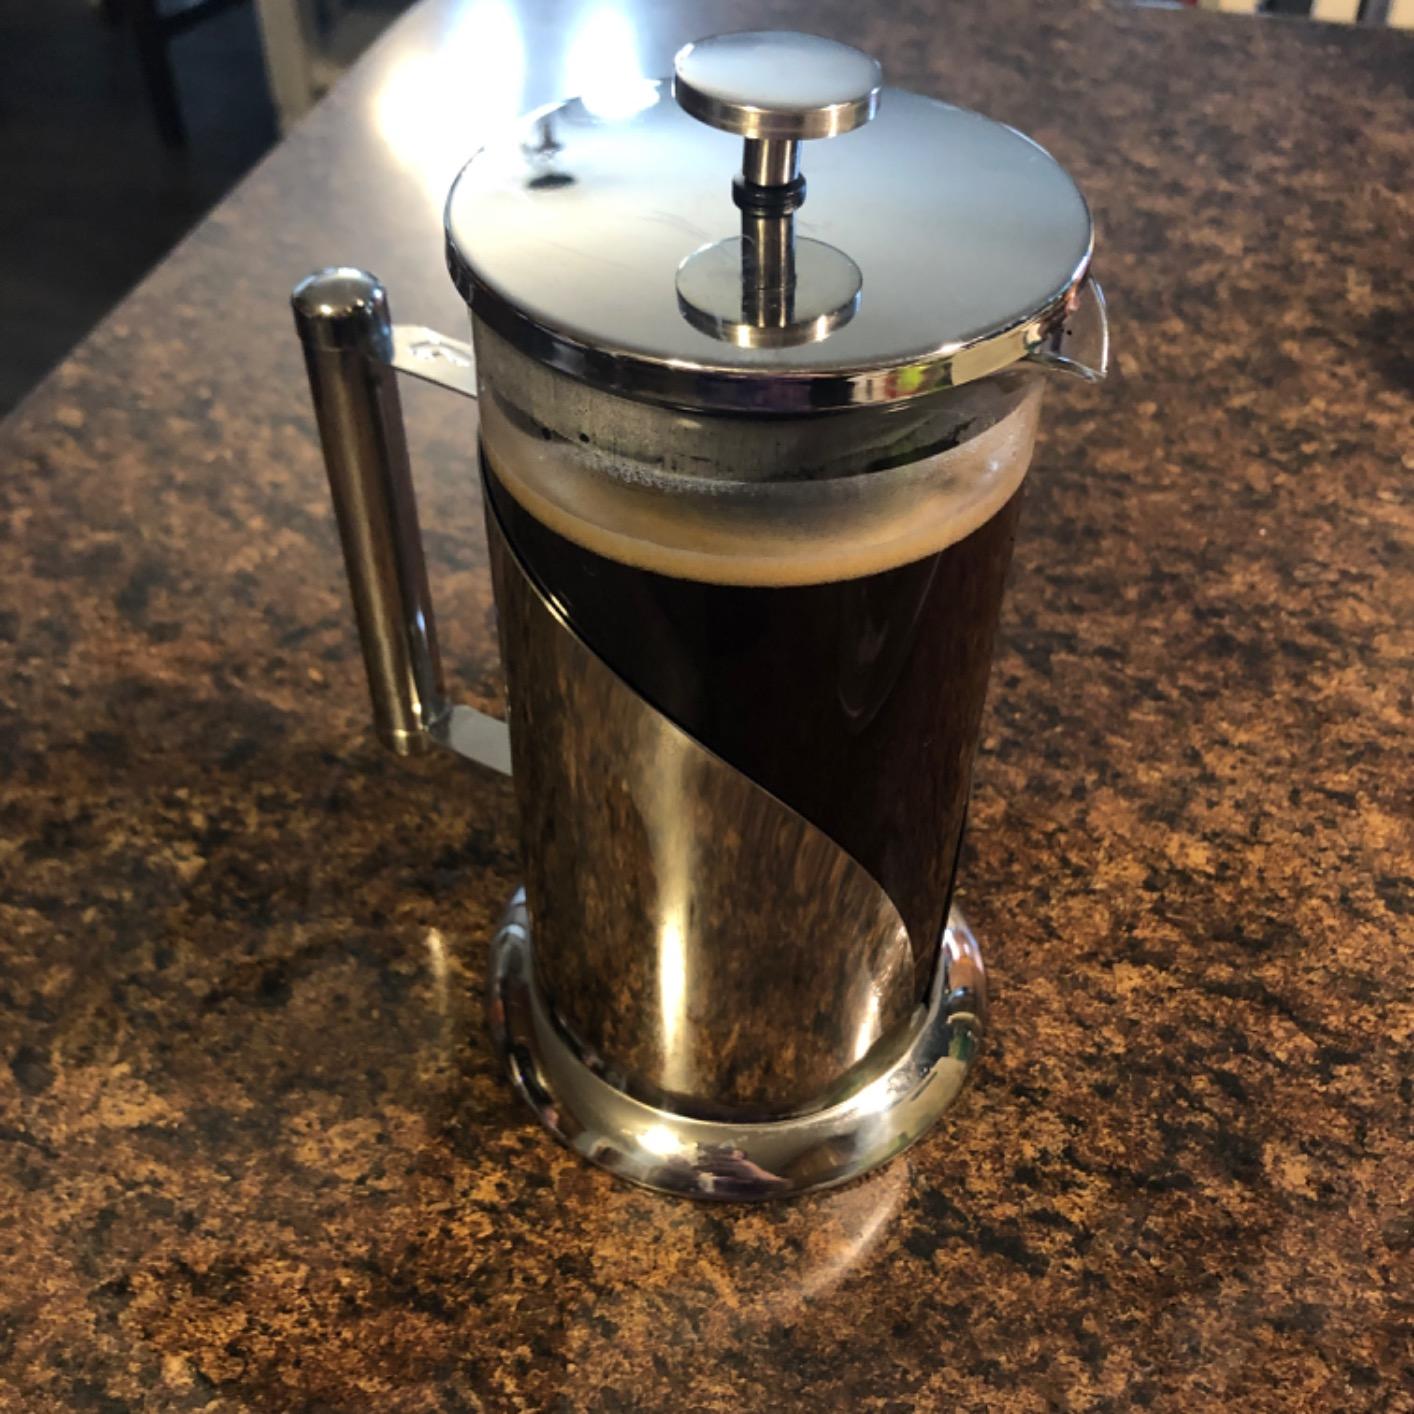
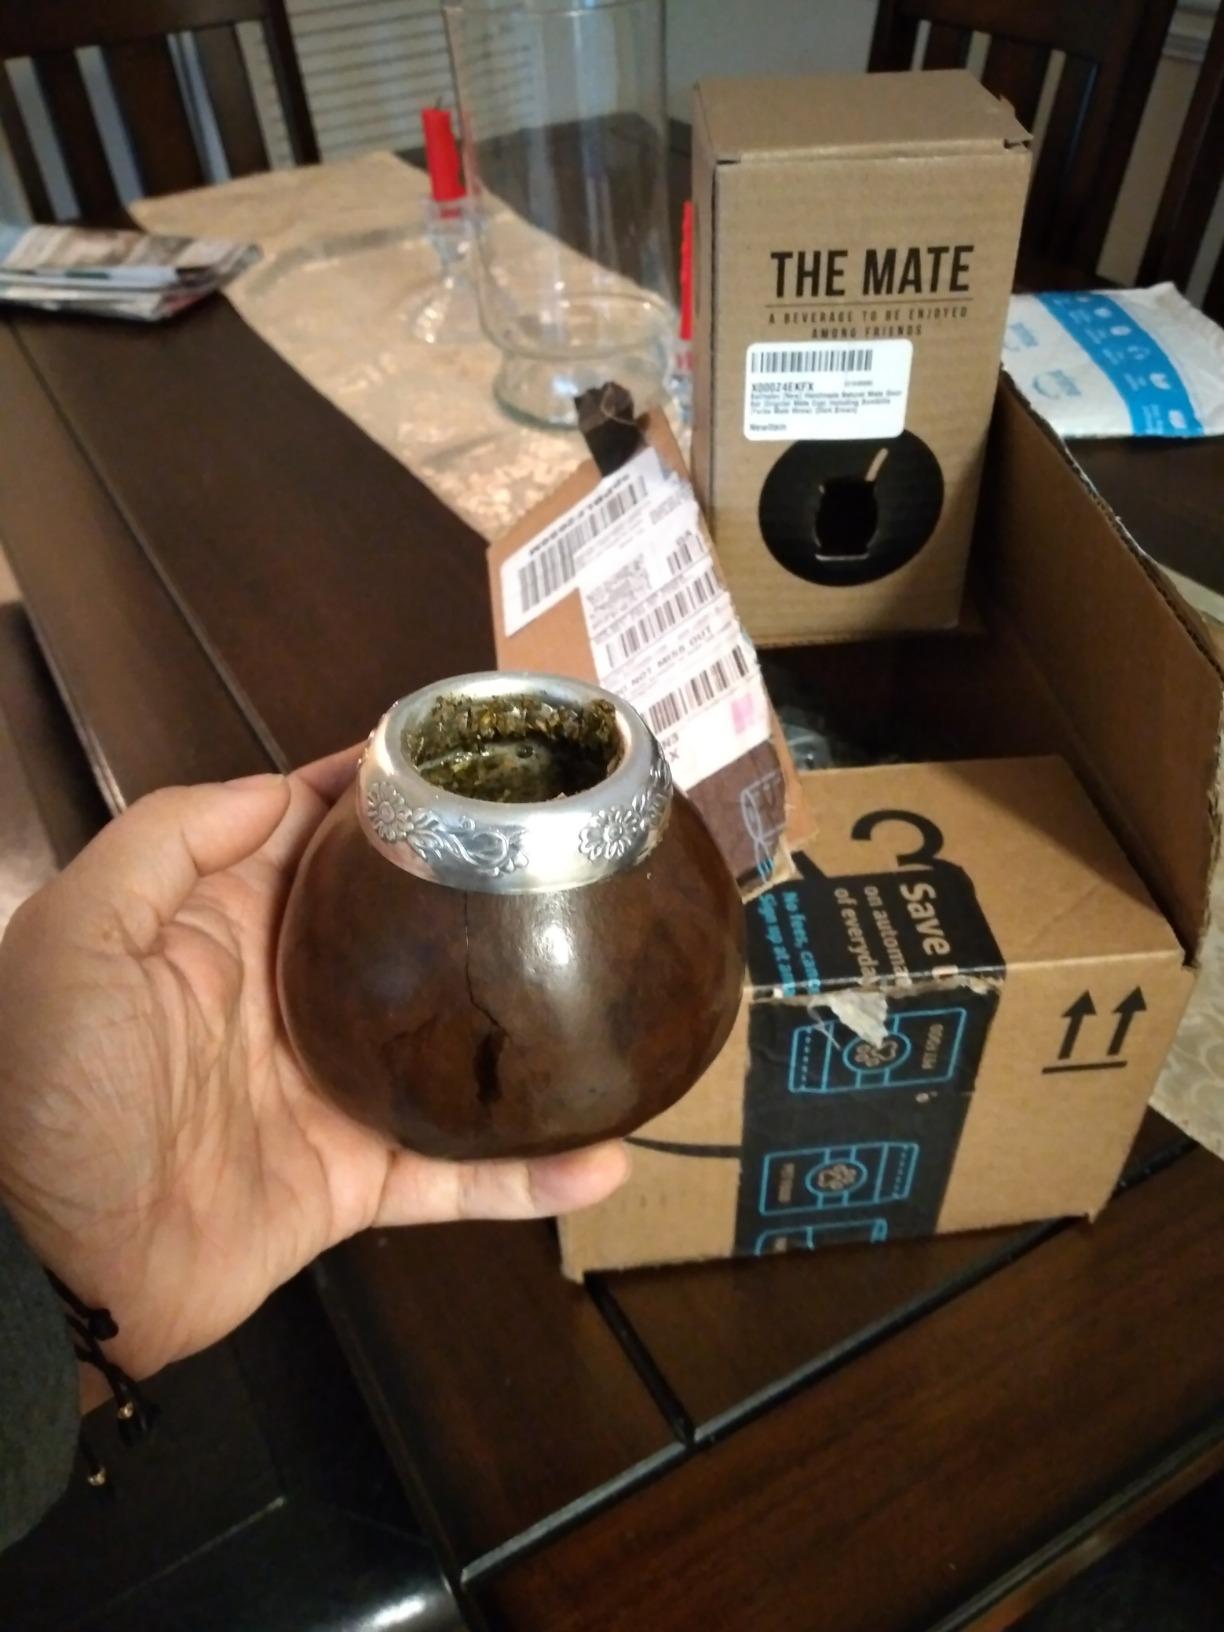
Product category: items_tea
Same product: no